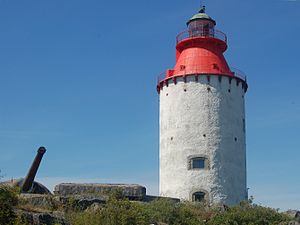
Landsort
15,2 cm batteriet og Landsorts fyr.
Landsort er en by som ligger på øen Öja syd for Torö, i Nynäshamns kommun i Stockholms skærgård. Landsort forekommer også som navn på øen. Øen er lang og smal, cirka 700 meter bred og 5 kilometer lang. De nordlige dele har tæt skov med buskmarker. På den sydlige del ligger Landsorts by.